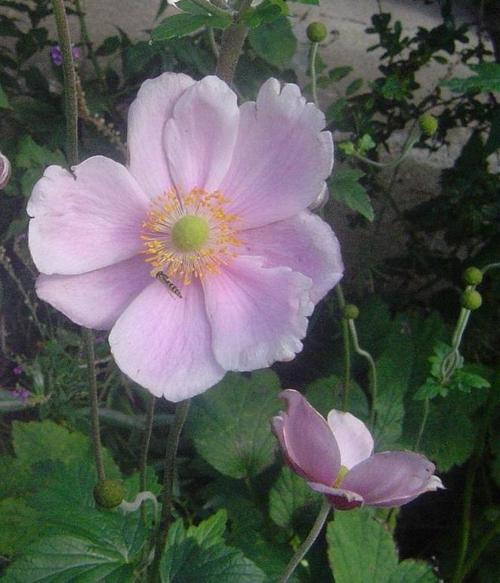
Label: japanese anemone